Mark Robertson (bassist)

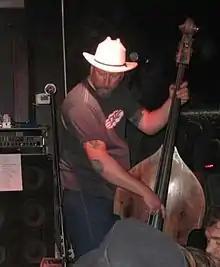
Robertson performing with Legendary Shack Shakers

Mark Robertson is an American musician and record producer. Robertson is most well known for being a member of Rich Mullins' backing band, A Raggamuffin Band, the frontman of This Train, and bass player and producer of Legendary Shack Shakers. He has also played bass for Brighton, Altar Boys, Flesh Vehicle (founded by Tom Pappas of Superdrag), JD Wilkes & The Dirt Daubers, The Dixiecrats (alongside Shack Shaker J.D. Wilkes and members of Los Straitjackets), The Eskimo Brothers, Derek Hoke, and his newest band Prayer Flags, in which he is the frontman. His primary instrument is upright and electric bass, though he has performed lead and backing vocals for notable projects, including Rich Mullins' final album "The Jesus Record" and This Train. He co-produced Rich Mullins' "Canticle of the Plains" album, Mitch McVicker's first solo recording, "Without Looking Down", as well as albums by This Train and The Legendary Shack Shakers.